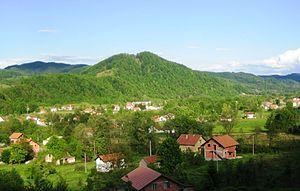
Studenci est un village de Bosnie-Herzégovine. Il est situé dans la municipalité de Teslić et dans la République serbe de Bosnie. Selon les premiers résultats du recensement bosnien de 2013, il compte 104 habitants.